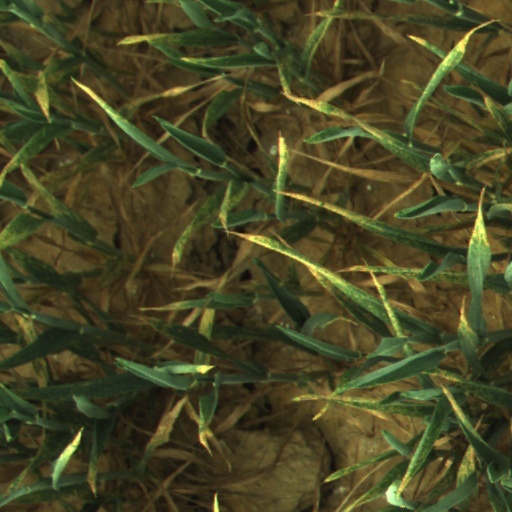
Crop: wheat